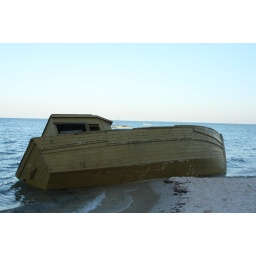
A boat along the beach in Vilanculos.